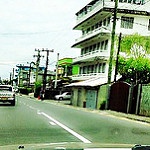
Scene: Outdoor